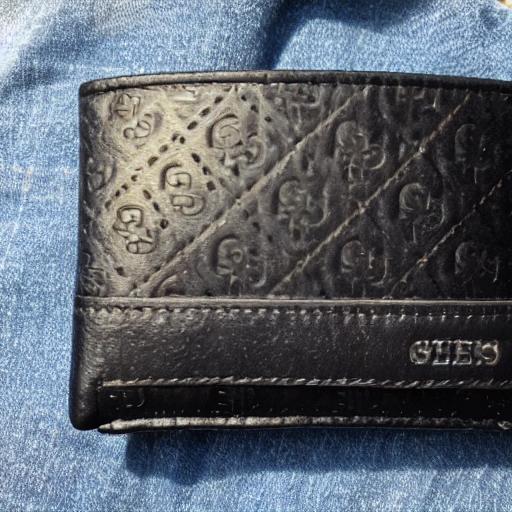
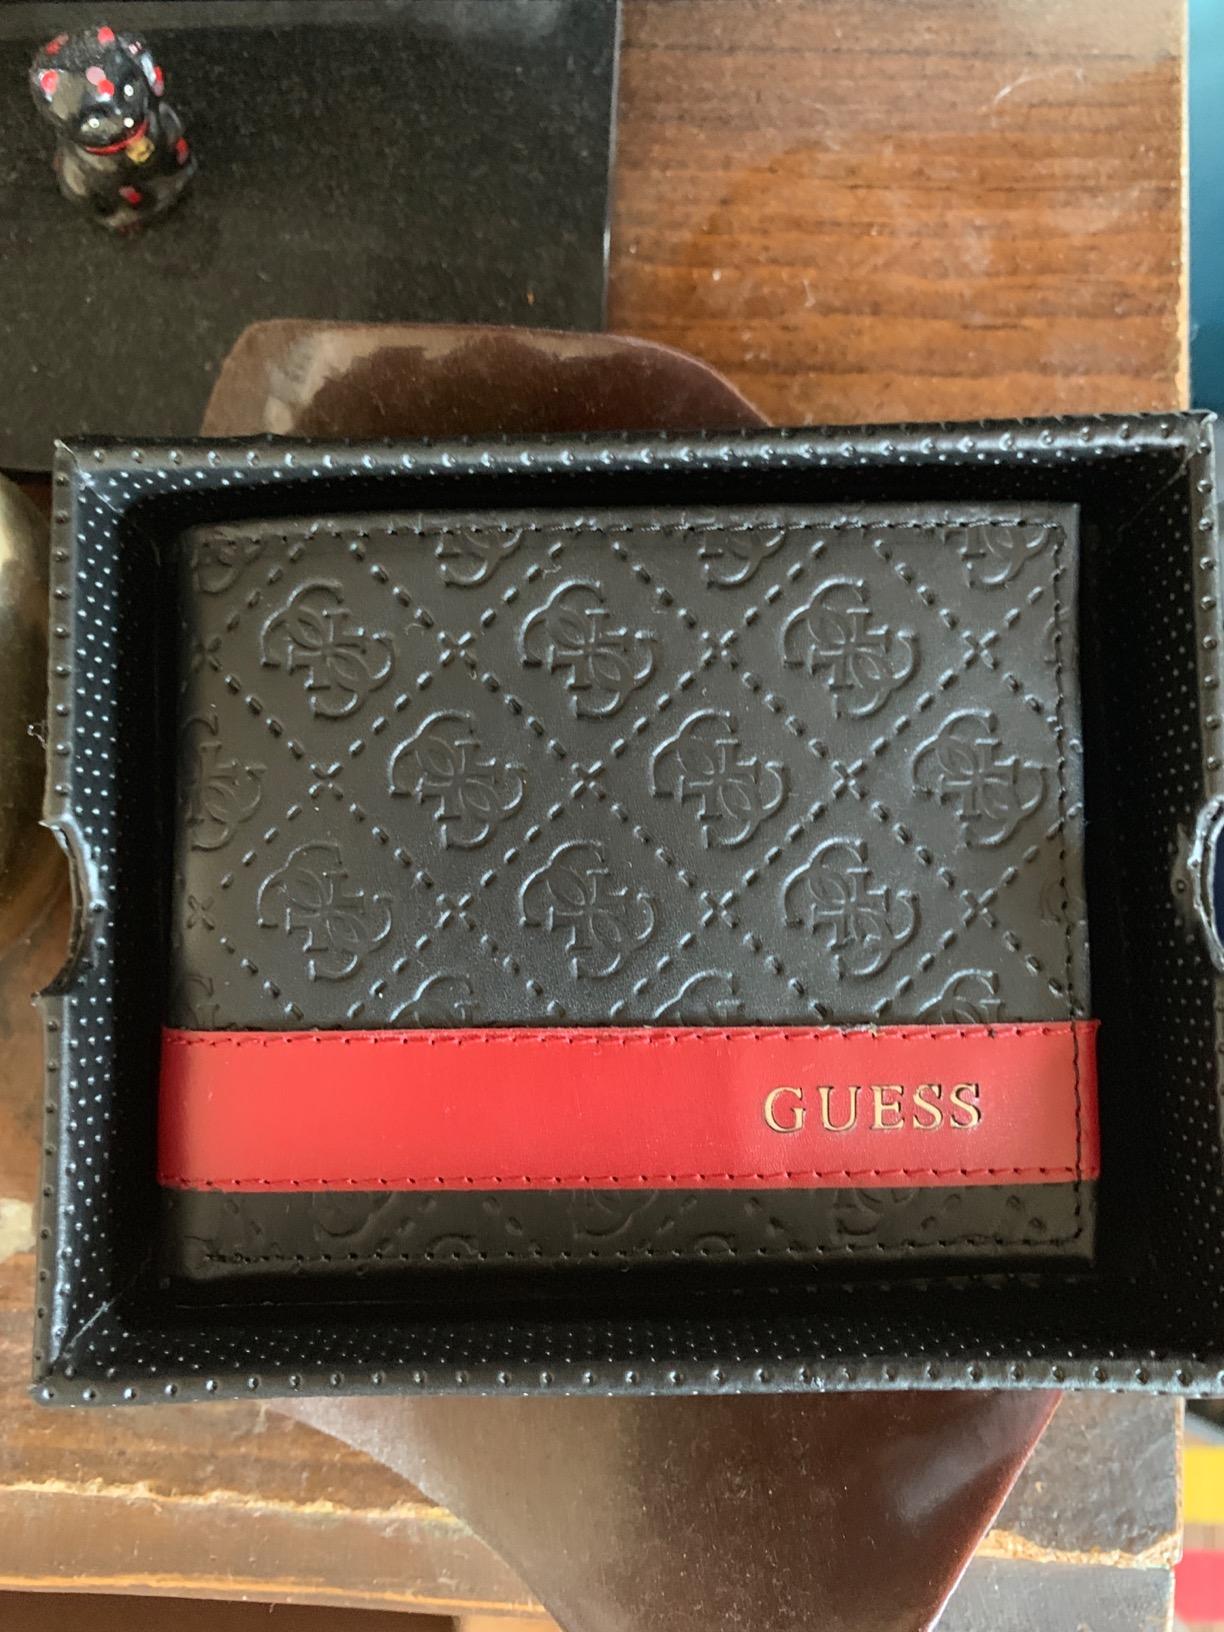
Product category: accessories_wallet
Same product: no